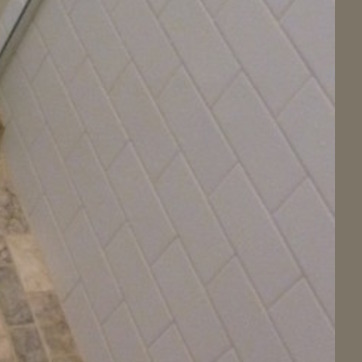
Material: tile